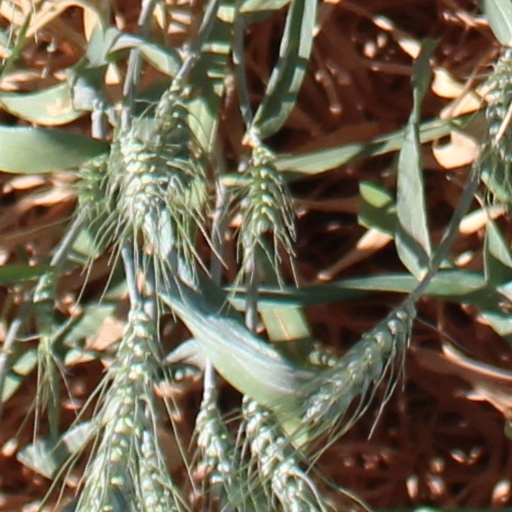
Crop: wheat